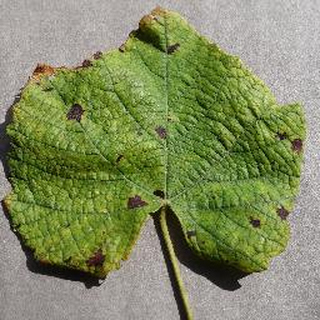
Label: grape_leaf_blight